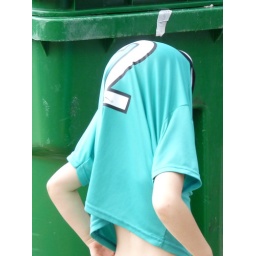
A kid walking by was just randomly pulling his shirt up over his head--as kids will do.